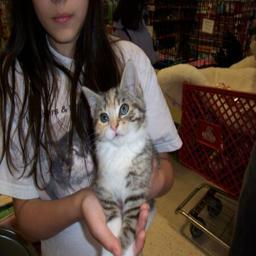
Animal: cats